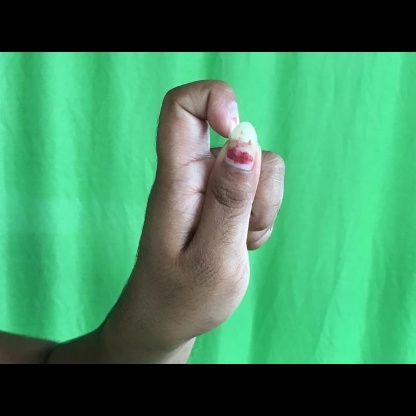
Mudra: Kapith